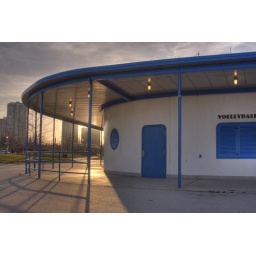
The boat house down by the beach in Chicago